Charles Read (naval officer)

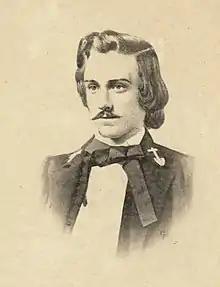
Read in uniform,

Charles William Read (May 12, 1840 – January 25, 1890), known commonly as "Savez", was an officer in the antebellum United States Navy and then in the Confederate Navy during the American Civil War. He was nicknamed the "Seawolf of the Confederacy" for his exploits and daring.